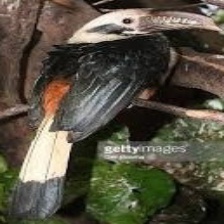
Species: VISAYAN HORNBILL
Scientific name: PENELOPIDES PANINI
ImageNet parent category: hornbill